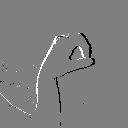
ASL letter: o